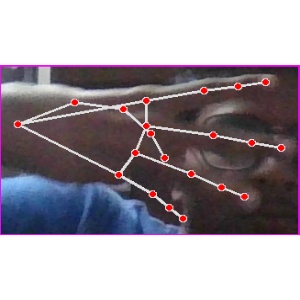
अक्षर: भ